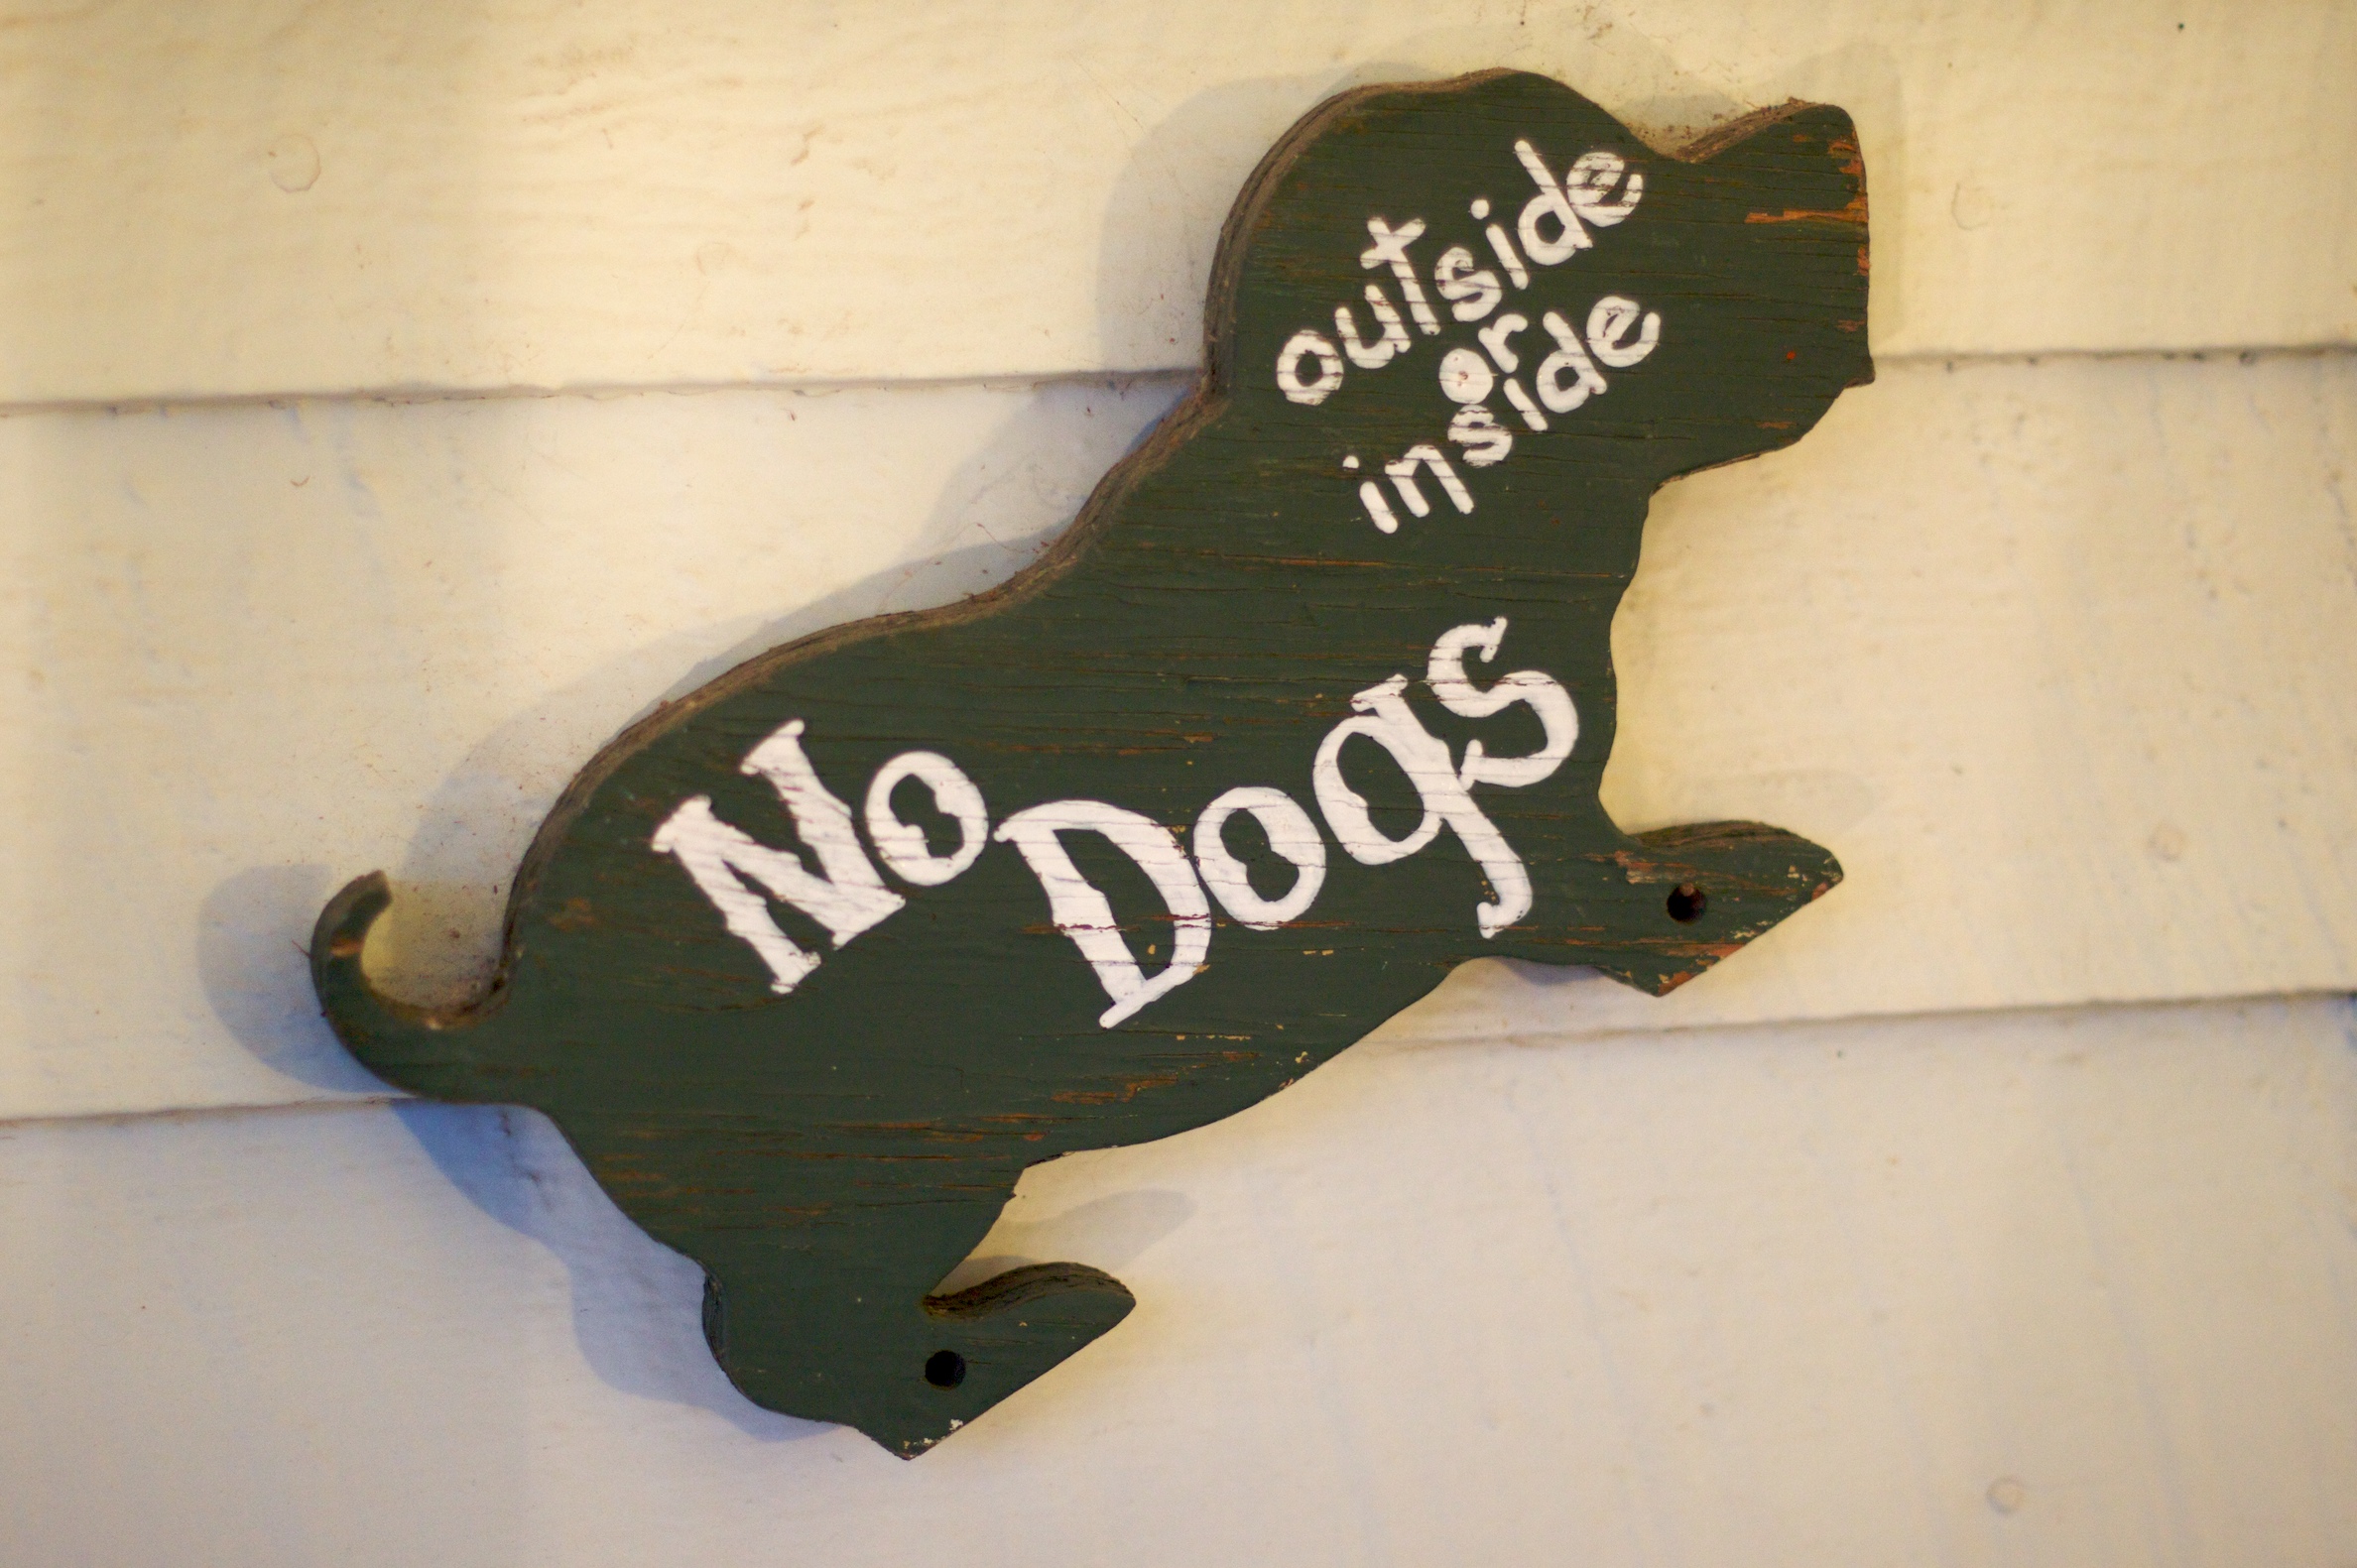
number, sign, art, dogsign